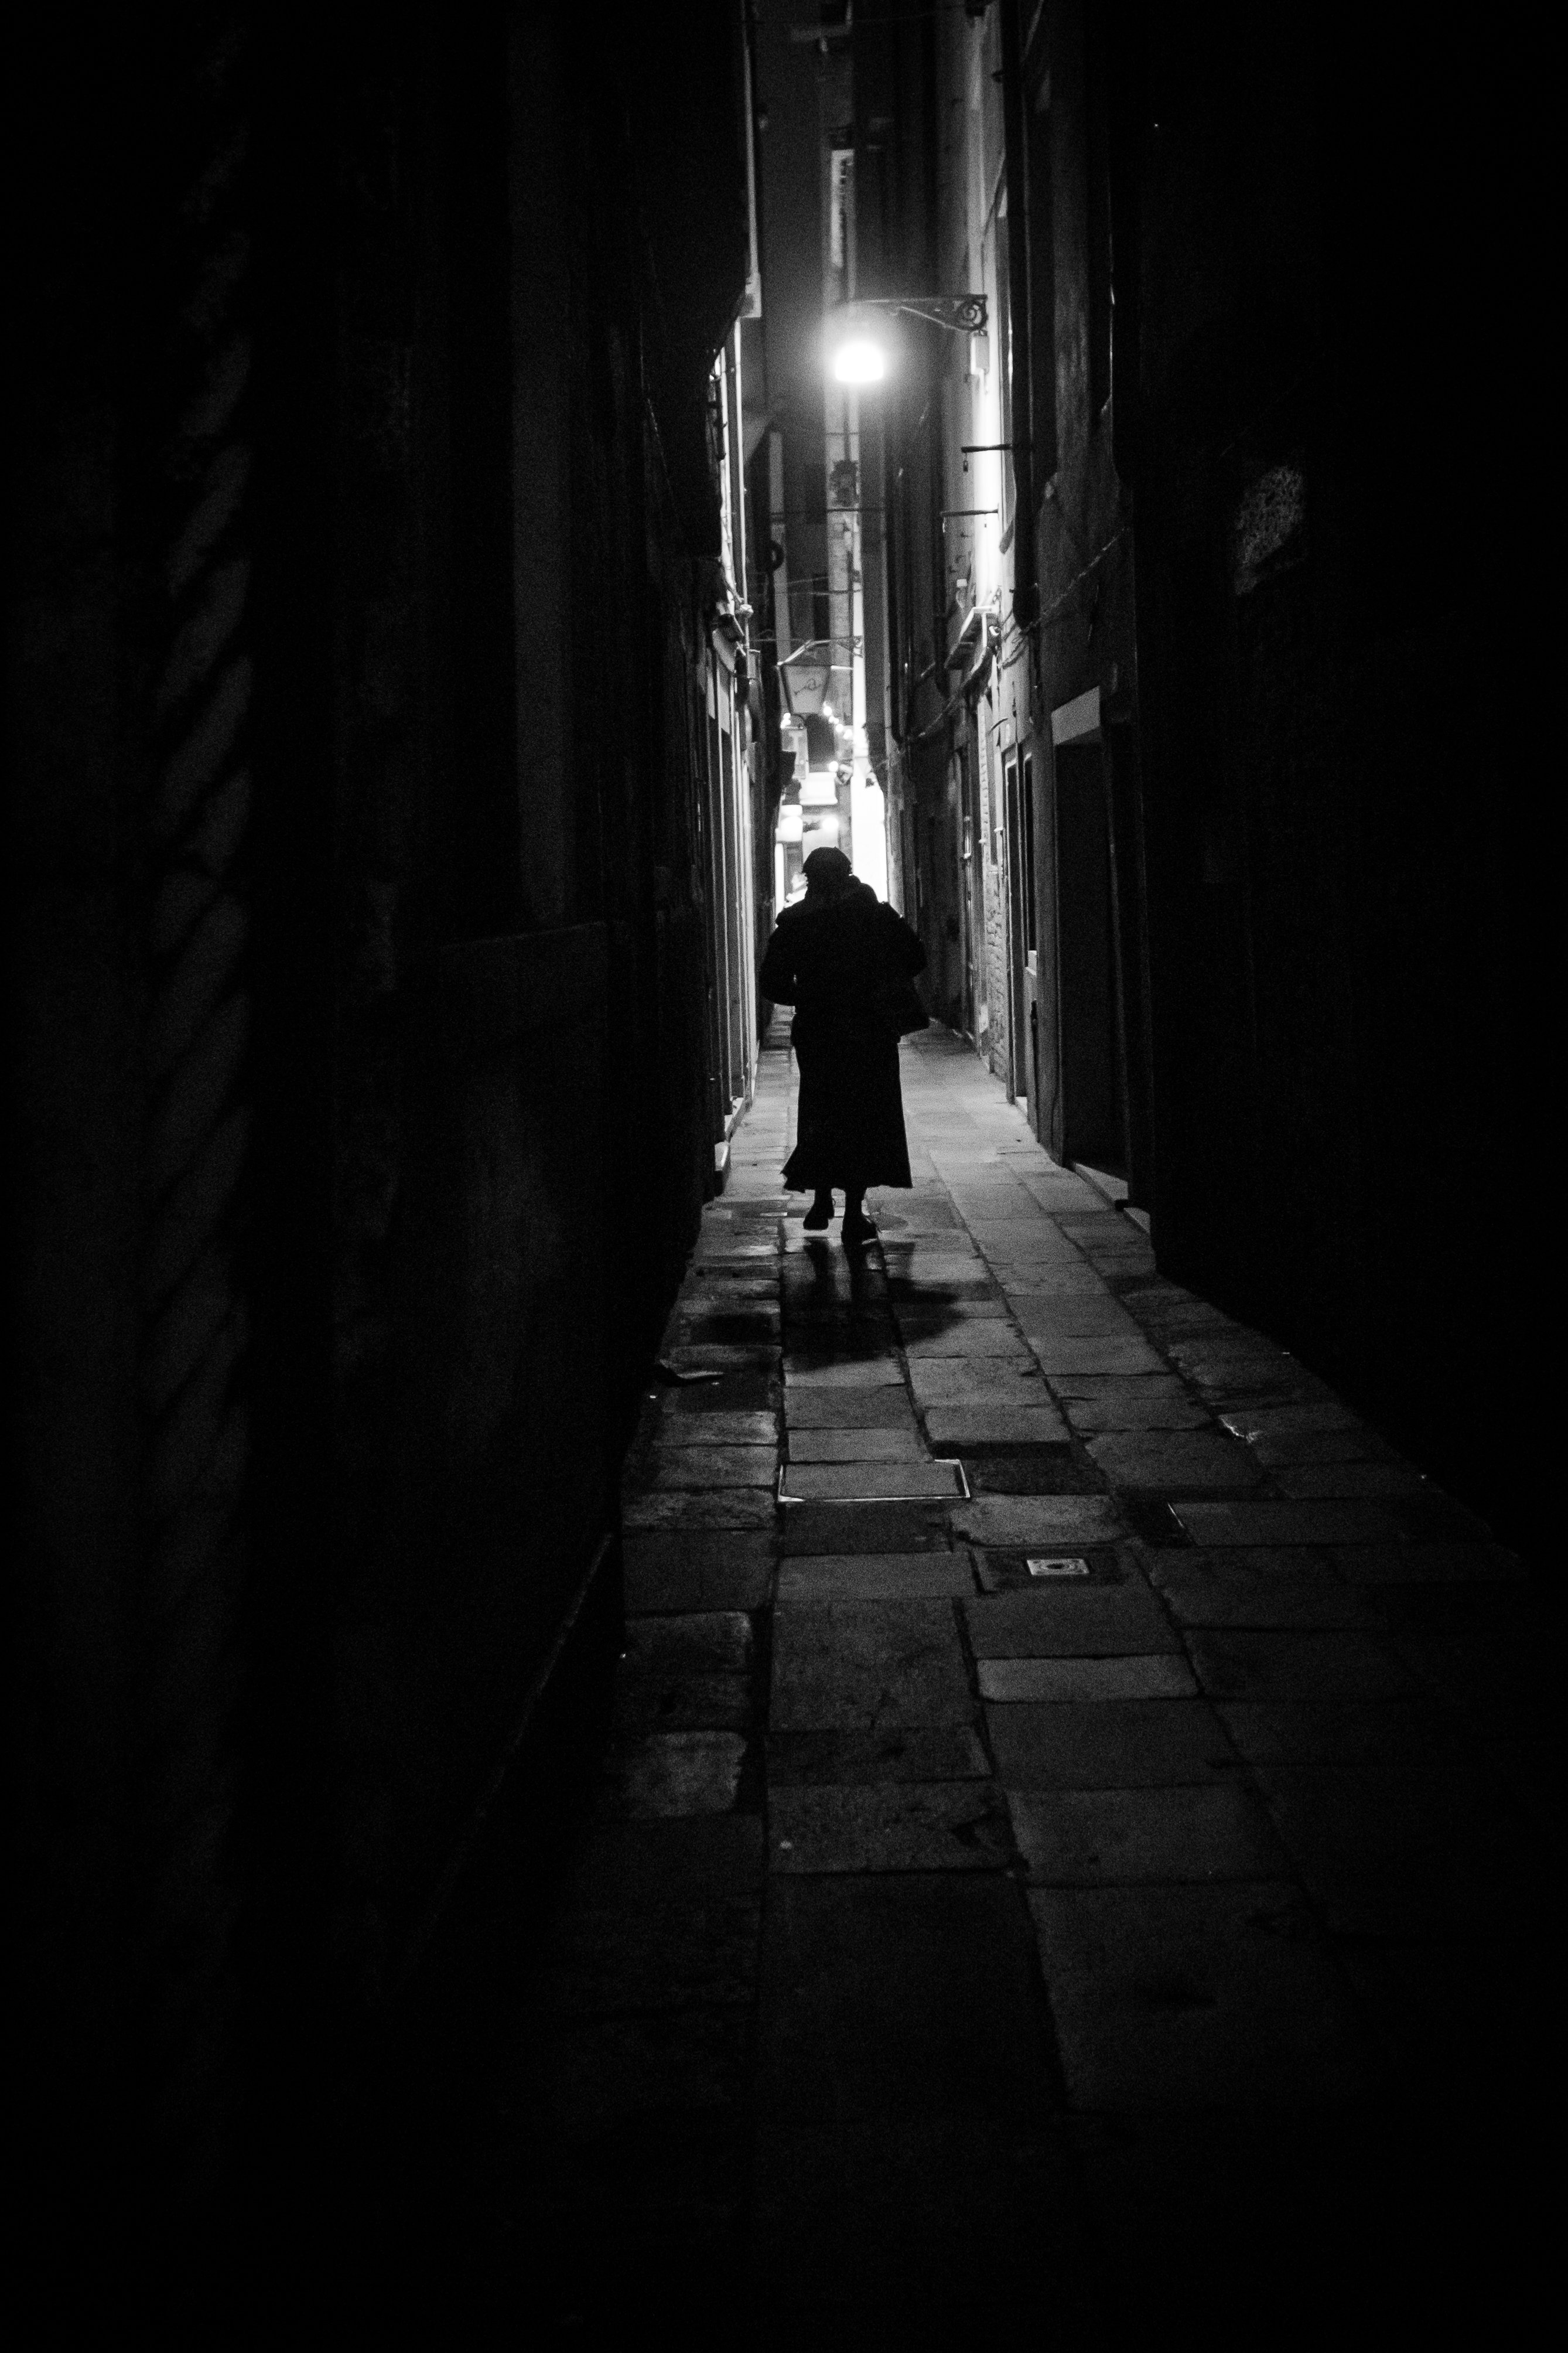
light, black and white, white, night, photography, sunlight, alley, reflection, shadow, darkness, black, monochrome, lighting, symmetry, snapshot, shape, monochrome photography, film noir